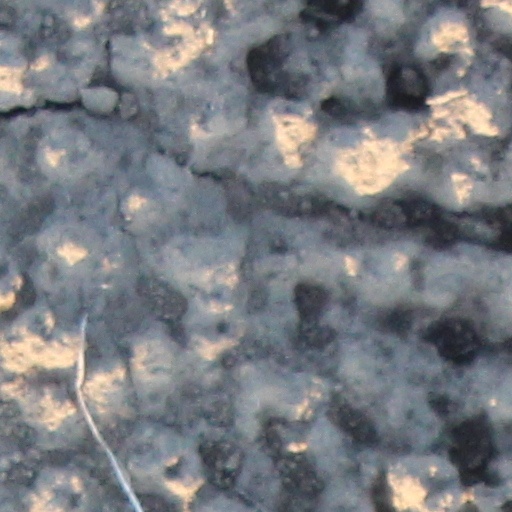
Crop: wheat